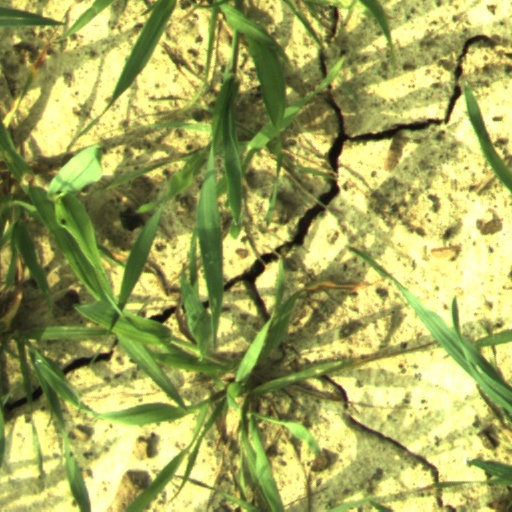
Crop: wheat